New Spitalfields Market

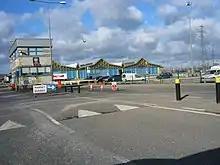
New Spitalfields Market

New Spitalfields Market is a fruit and vegetable market on a site in Leyton, London Borough of Waltham Forest in East London. The market is owned and administered by the City of London Corporation. The market is Europe's leading horticultural market specialising in exotic fruit and vegetables - and the largest revenue earning wholesale market in the UK.